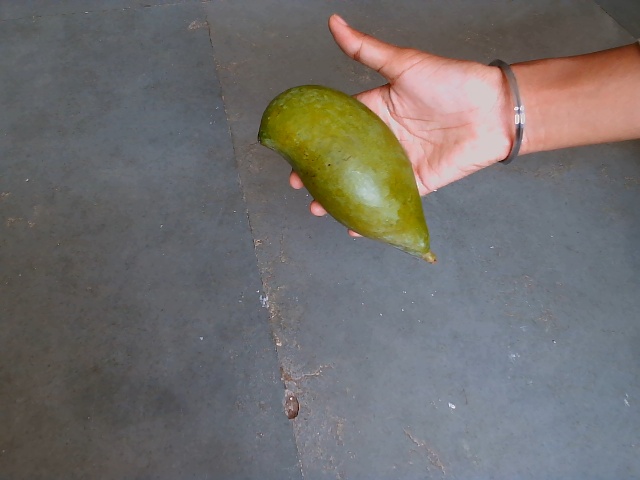
Label: Raw_Mango